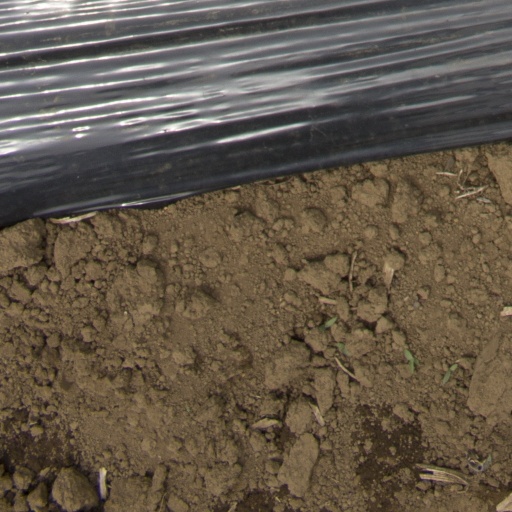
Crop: Jerusalem artichoke